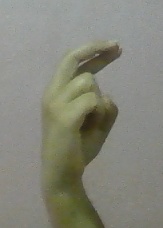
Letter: zay